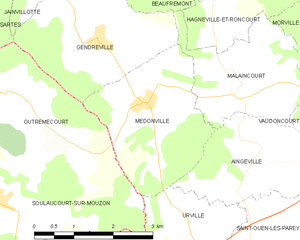
Carte des communes françaises Médonville